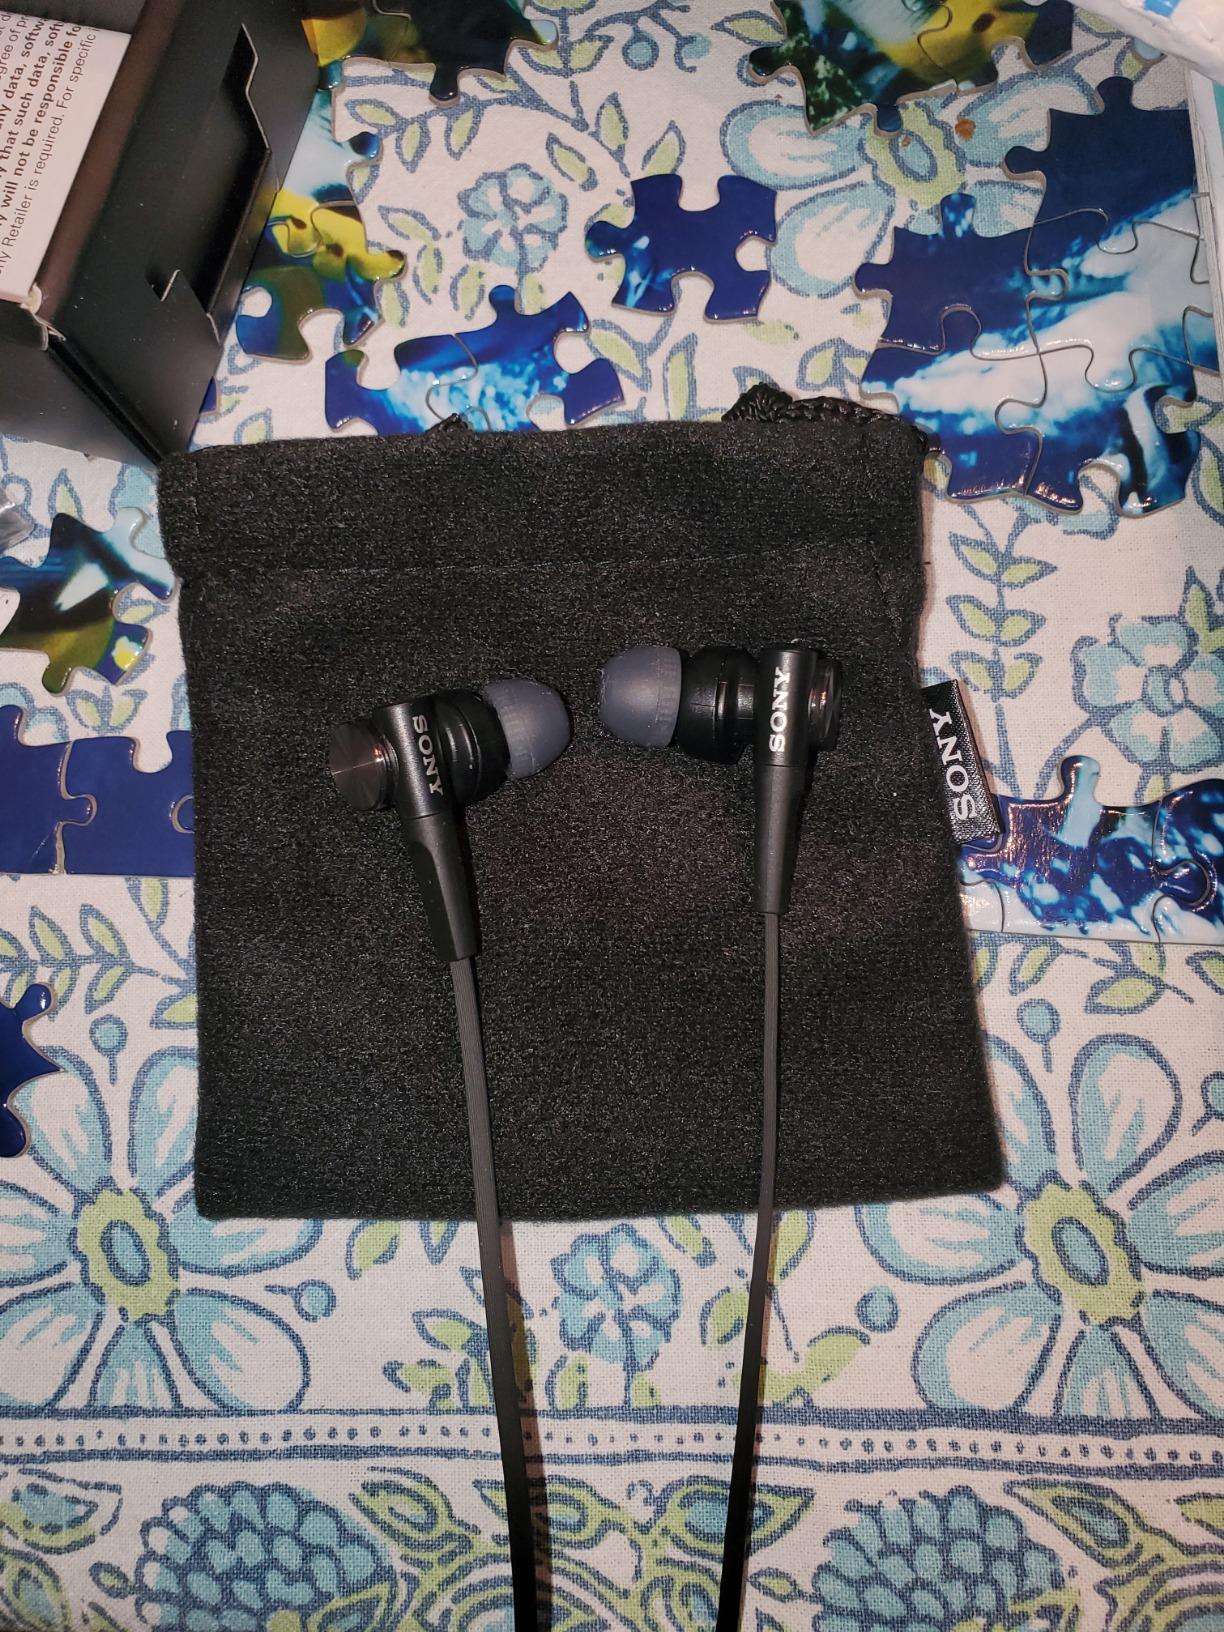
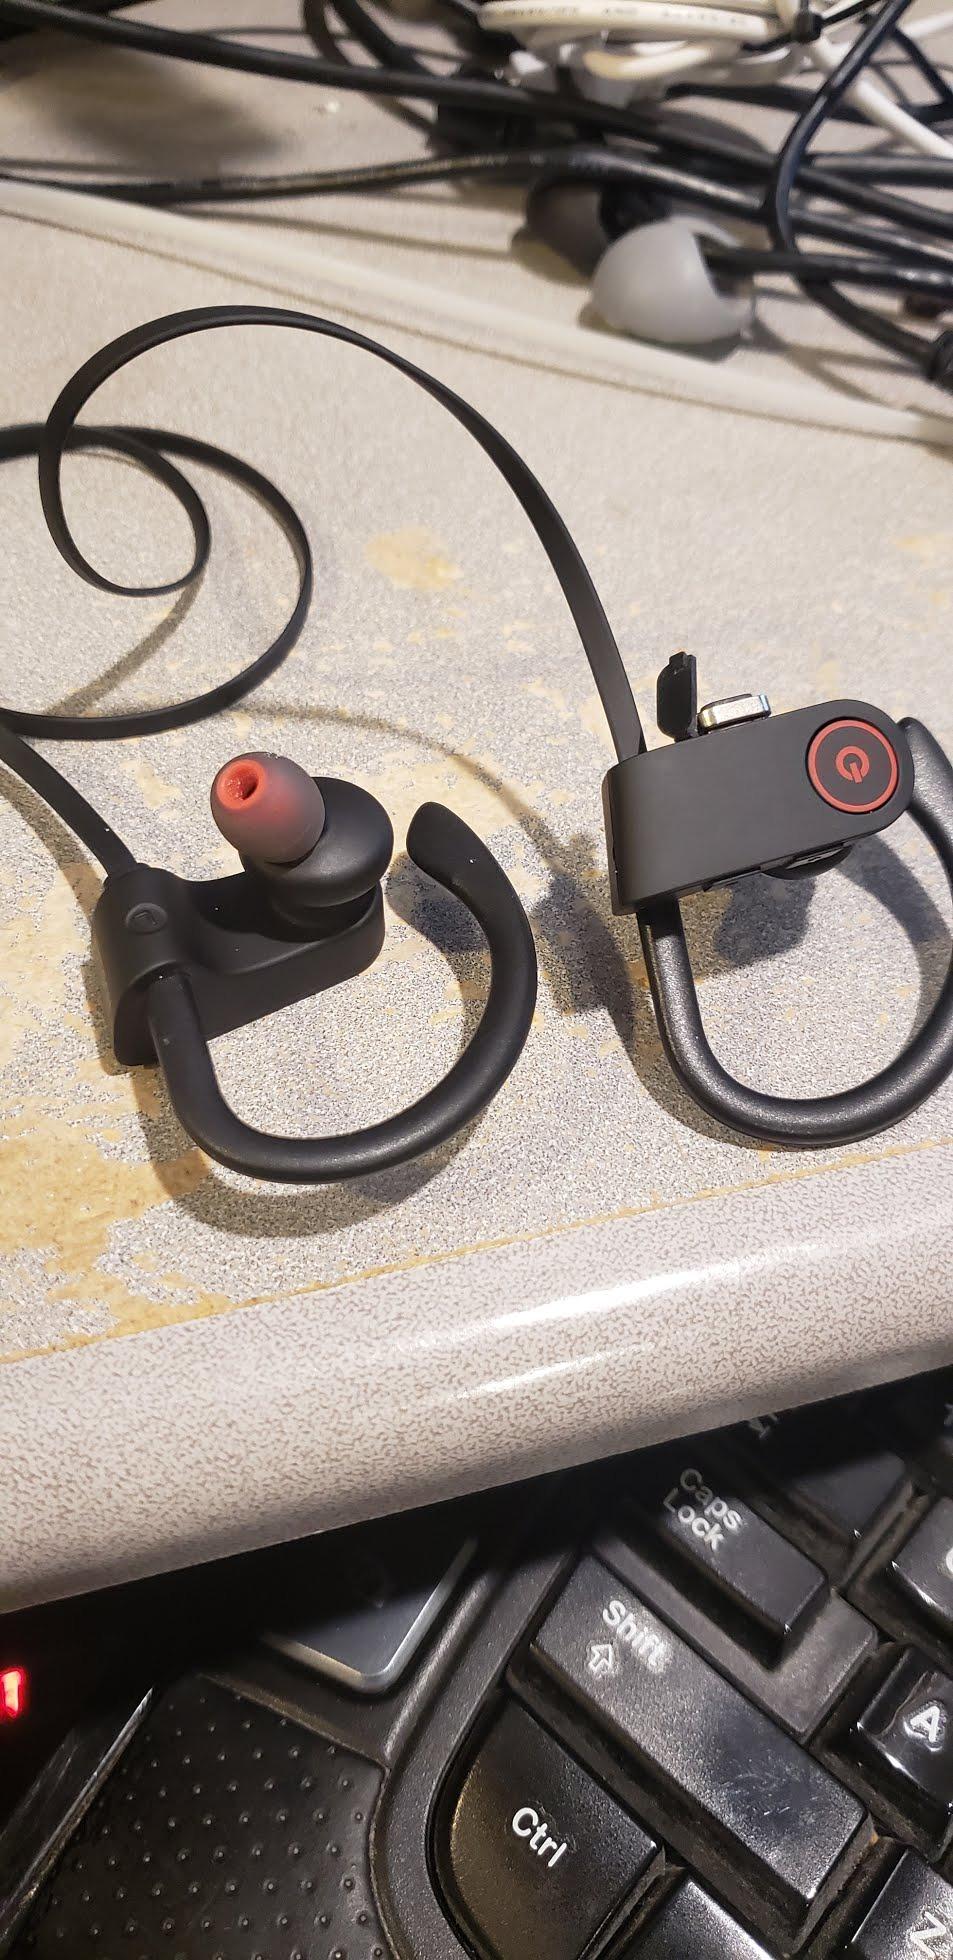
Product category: headphones
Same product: no